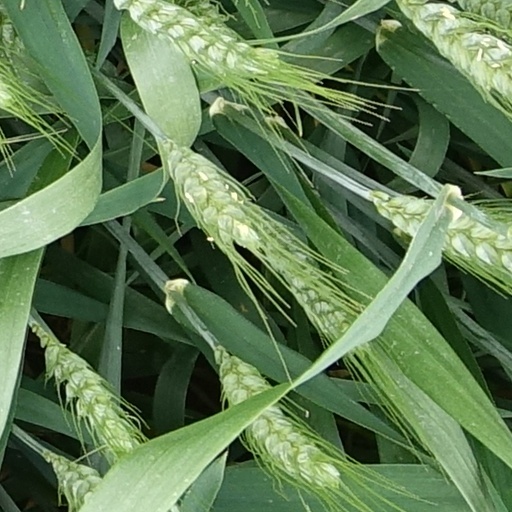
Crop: wheat